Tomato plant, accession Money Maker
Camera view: bottom (45 deg); turntable rotation: 240 degrees
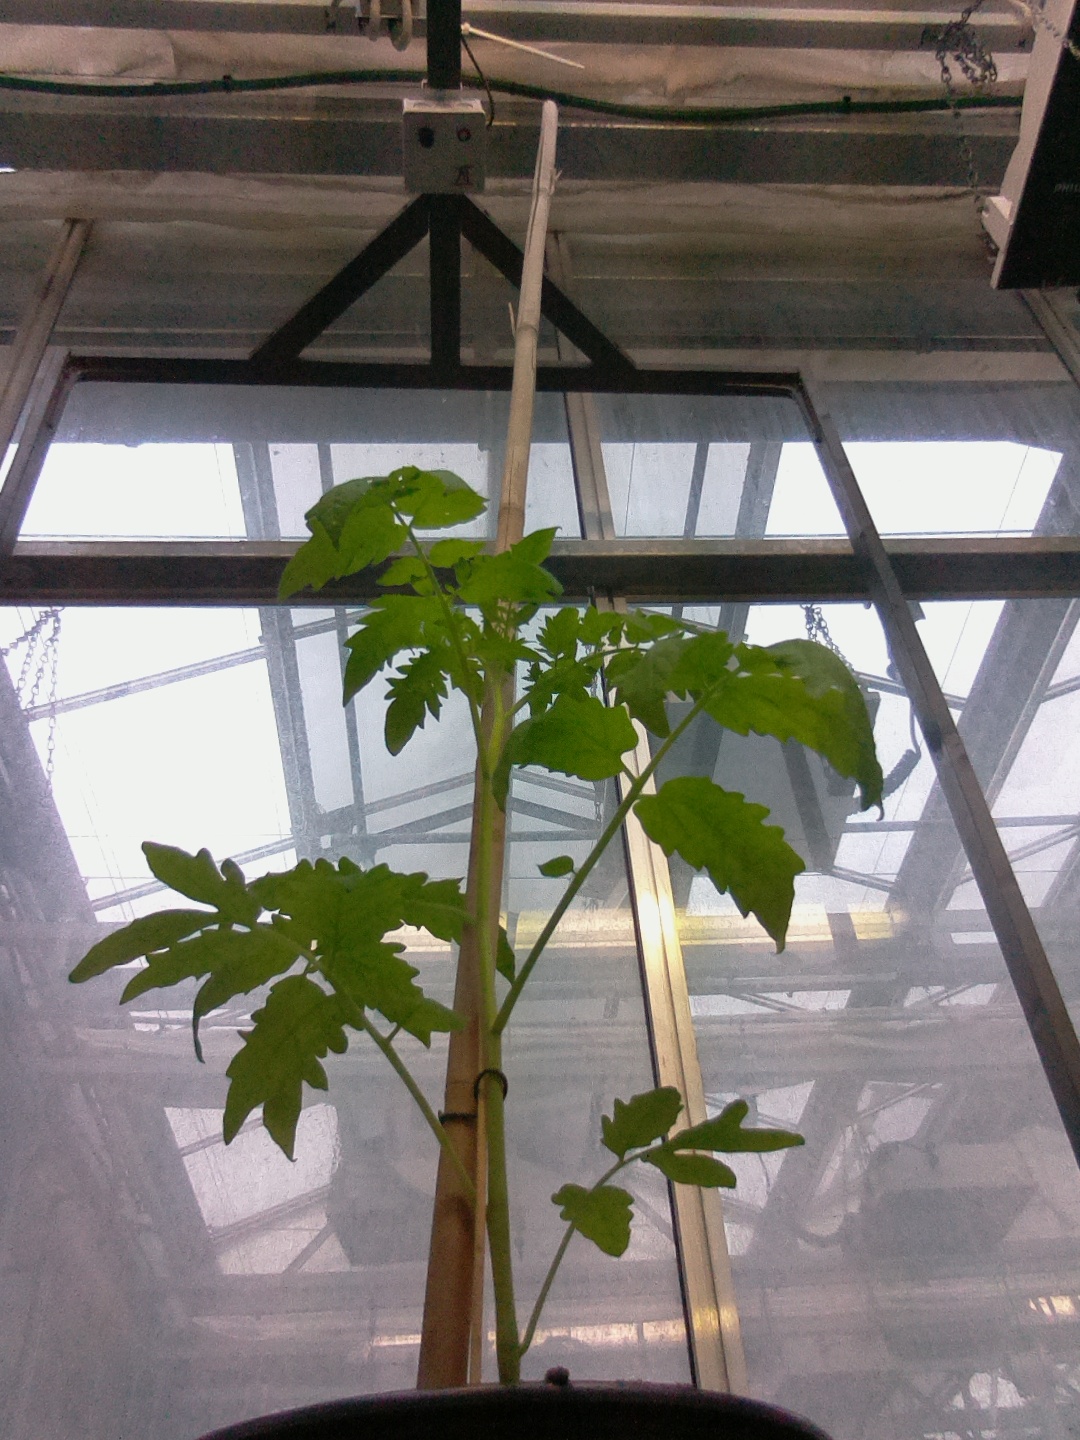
BBCH growth stage 13: 6 of true leaves visible